Perkins Coie Band

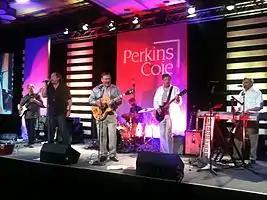
Perkins Coie Band, 2013 Left to right: Steve Harrold, Arunas Bura, Harry Schneider, Dan Cunneen, Tor Midtskog, Al Smith (not pictured: Garth Brandenburg)

The Perkins Coie Band (also known as PCBs) is the in-house band for the Seattle, Washington based international law firm Perkins Coie. The band formed in 1999 to play the law firm’s holiday party and continues to play charity and firm-related events.